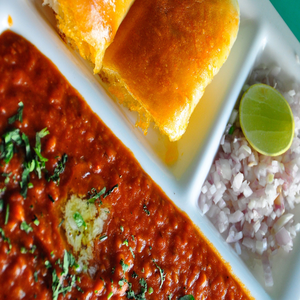
Dish: pavbhaji